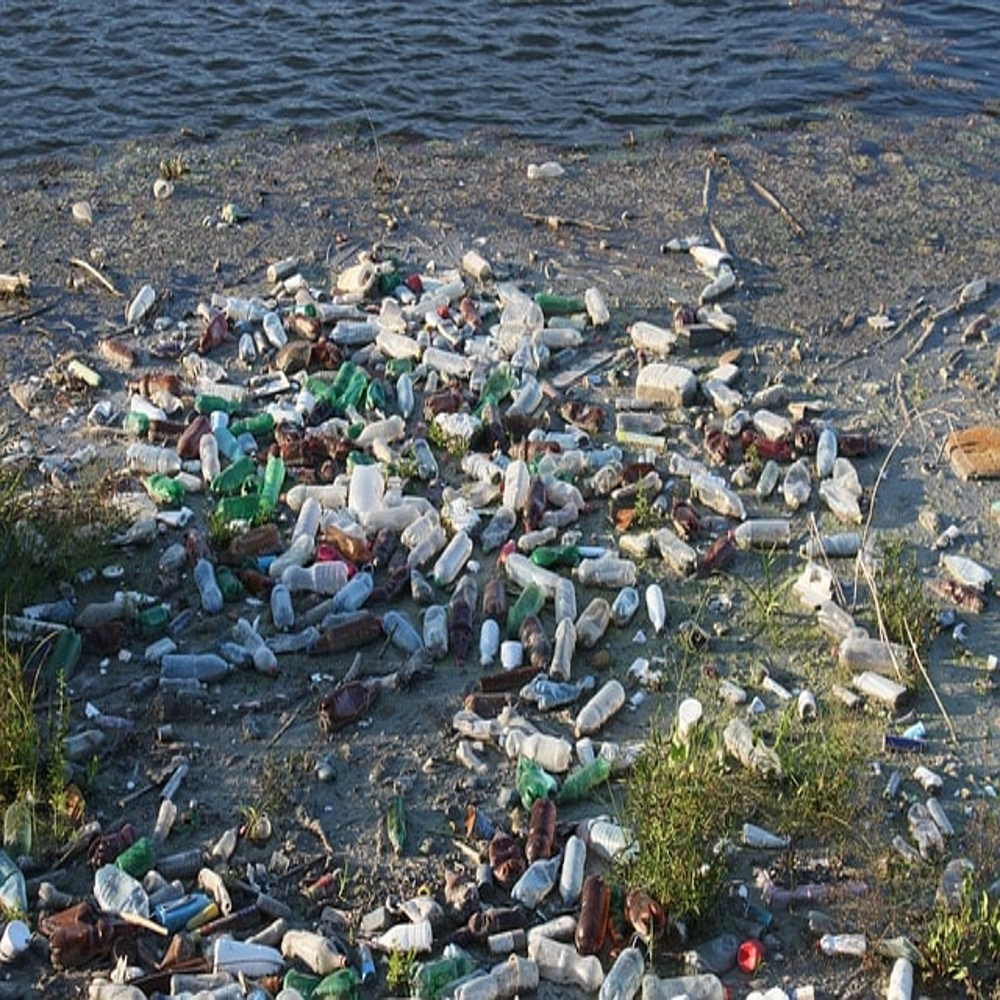
Body of water present: yes
Land polluted: yes
Water polluted: no
Pollution percentage: 20%